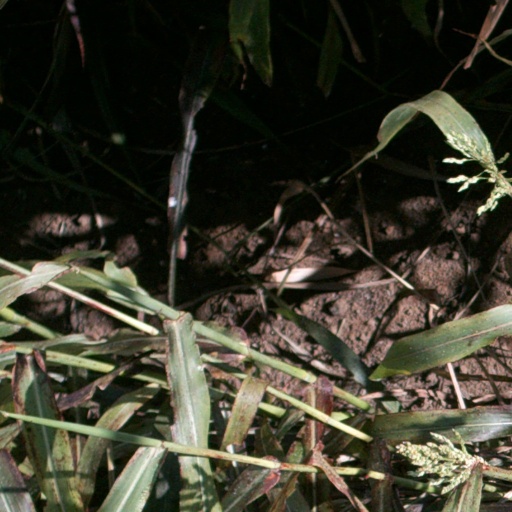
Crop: sorghum